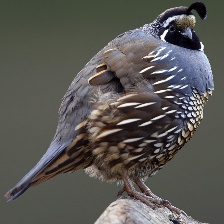
Species: CALIFORNIA QUAIL
Scientific name: CALLIPEPLA CALIFORNICA
ImageNet parent category: quail